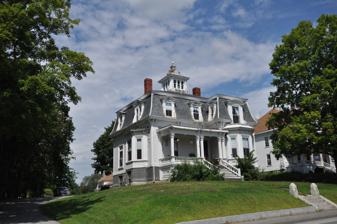
Building: Capt. Nathaniel Stone House
Country: United States of America
Year built: 1872
Historic house in Maine, United States United States historic place Capt. Nathaniel Stone House U.S. National Register of Historic Places Show map of Maine Show map of the United States Location 268 Maine Ave., Farmingdale, Maine Coordinates 44°14′21″N 69°46′19″W / 44.23917°N 69.77194°W / 44.23917; -69.77194 Area 0.7 acres (0.28 ha) Built 1872 ( 1872 ) Built by Nathaniel Stone Architectural style Second Empire, Italianate NRHP reference No. 03000292 Added to NRHP April 22, 2003 The Capt. Nathaniel Stone House , also known as the Ring House , is a historic house at 268 Maine Street ( Maine State Route 27 ) in Farmingdale, Maine .  Built in 1872, it is the small community's only significant example of Second Empire architecture.  It was listed on the National Register of Historic Places in 2003. Description and history The Stone House stands on the west side of Maine Street in southeastern Farmingdale, just north of its junction with Sheldon Street.  It is a 1 + 1 ⁄ 2 -story wood-frame structure, with a flared mansard roof providing space for a full second floor.  It is topped by an elaborately decorated cupola.  It is three bays wide, with the right bay projecting forward to give the building an L shape, with a single-story porch extending across the rest of the front.  Roof eaves are studded with paired brackets, as are the cornices of projecting window bays on the front and side.  The porch is supported by chamfered square posts, and features a low balustrade and a decorative valance.  The roof is broken by gabled dormers with decorative hooded windows.  The house's interior features original ornate wooden finishes, and fine fireplace mantels, including one of delicately veined black marble.  The interior was damaged by fire in 1912, and some of its features reflect the design aesthetic of that period. The house was built in 1872 by Nathaniel Stone and his son Uriah.  Stone, retired at the time, had conducted a successful business career as a chandler and real estate investor, operating in Gardiner and Boston .  They also built a similarly styled carriage barn, which was torn down in 1950.  Uriah Stone sold the house in 1886 to William Ring.  The house was set to be auctioned for unpaid taxes in 1912 when the fire broke out, claiming Ring's life. Although significantly damaged, it was largely rebuilt to its original appearance by its eventual buyer. See also National Register of Historic Places listings in Kennebec County, Maine References